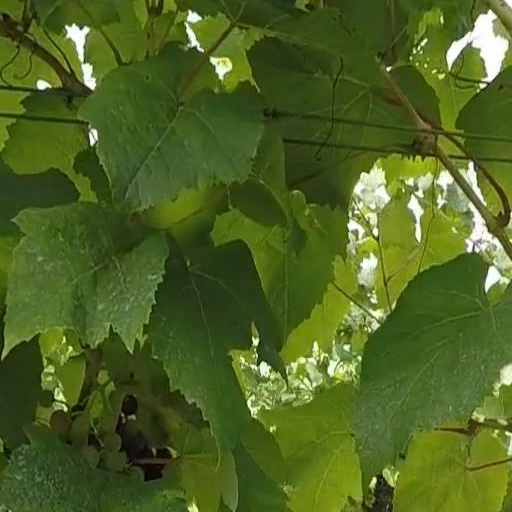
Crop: grape